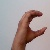
The image shows a hand gesture representing the letter 'C' in Indian Sign Language.